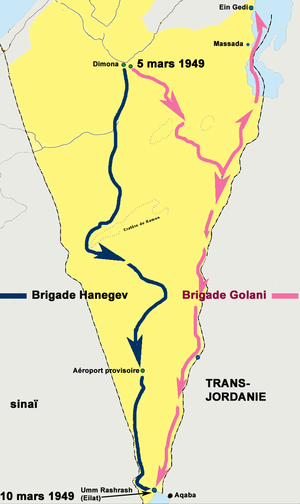
Opération Ouvda (ou Uvda, ou Ovda) - 5 mars 1949-10 mars 1949. Conquête du néguev central et oriental par Israël.
L'opération Ouvda opération Ouvda, ou Uvda ou Ovda, est une opération militaire de la guerre israélo-arabe de 1948-1949, par laquelle Israël s'empare du Néguev central, méridional et oriental, du 5 mars 1949 au 10 mars 1949.
La Levée du Drapeau à l'encre ou du Drapeau d'encre est un acte symbolique marquant la prise du village arabe d'Umm Rashrash sur le Golfe d'Aqaba le 10 mars 1949. Sur ce site, où sera édifiée la ville d'Eilat, des soldats de la brigade HaNeguev participant à l'opération Ouvda dressent un drapeau israélien improvisé. L'événement marque la fin de la guerre israélo-arabe de 1948. La photo immortalisant les faits est devenue un symbole dans la mémoire collective israélienne.
La guerre israélo-arabe de 1948-1949 commence le 15 mai 1948, au terme du mandat britannique sur la Palestine et après 6 mois de guerre civile entre les populations juives et arabes du pays. Elle se termine avec les différents cessez-le-feu israélo-arabes, conclus entre février et juillet 1949.